Pinctada margaritifera

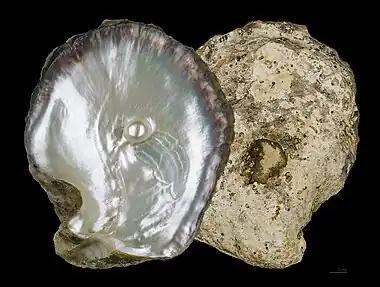

The common name of this species refers to the black coloring along the margins of the interior of the shell. Externally the shell is dark grayish brown or green, though white spots are common across the shell. Adults usually reach between in height. A distinctive feature of the species is that the hinge has no teeth.